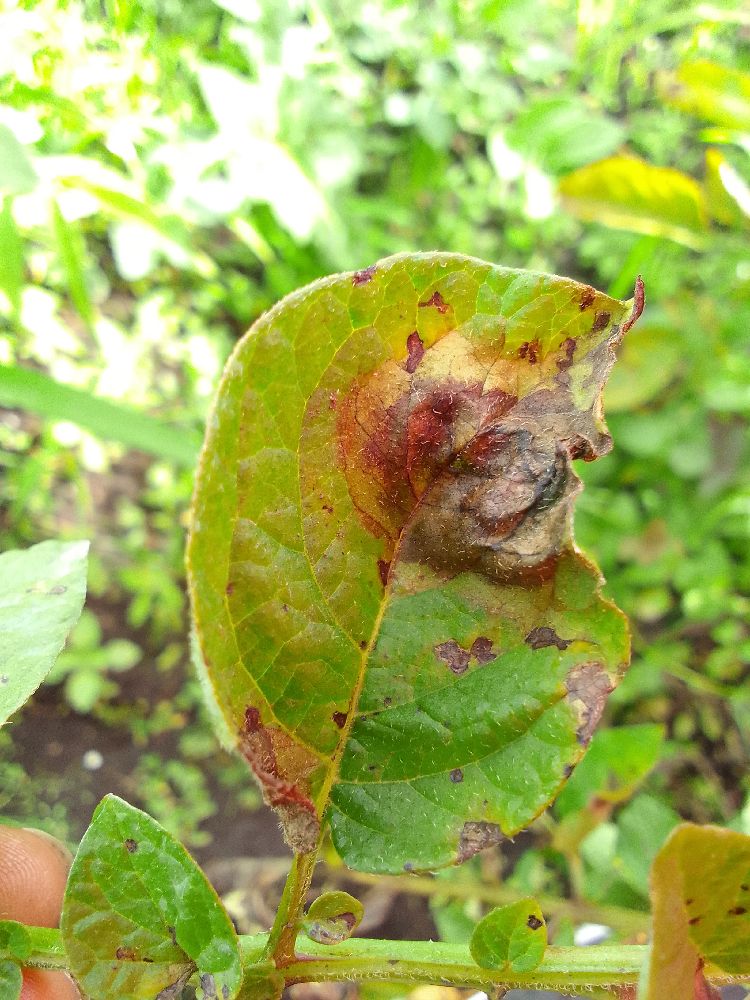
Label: Late blight